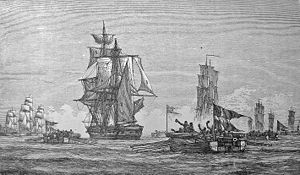
Danmarks historie (1660-1814) / Napoleonskrigene / Allieret med Frankrig
Briggen Turbulent tages af danske kanonbåde den 9. juni 1808
Briggen Turbulent tages af danske kanonbåde den 9. juni 1808
Danmarks historie (1660-1814) indrammes af to begivenheder af stor betydning for Danmarks historie. I 1660 mistede Danmark definitivt Skånelandene i kølvandet på Svenskekrigene. Dog gjorde Bornholm modstand og kom igen under dansk styre. Det store tab medvirkede samtidig til indførelsen af enevælden i 1661.